List of the most intense tropical cyclones

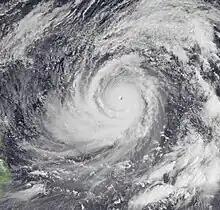
Typhoon Tip at its record peak intensity on October 12

The most intense storm by lowest pressure and peak 10-minute sustained winds was Typhoon Tip, which was also the most intense tropical cyclone ever recorded in terms of minimum central pressure.